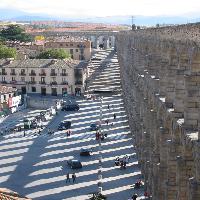
Weather: sun or clear